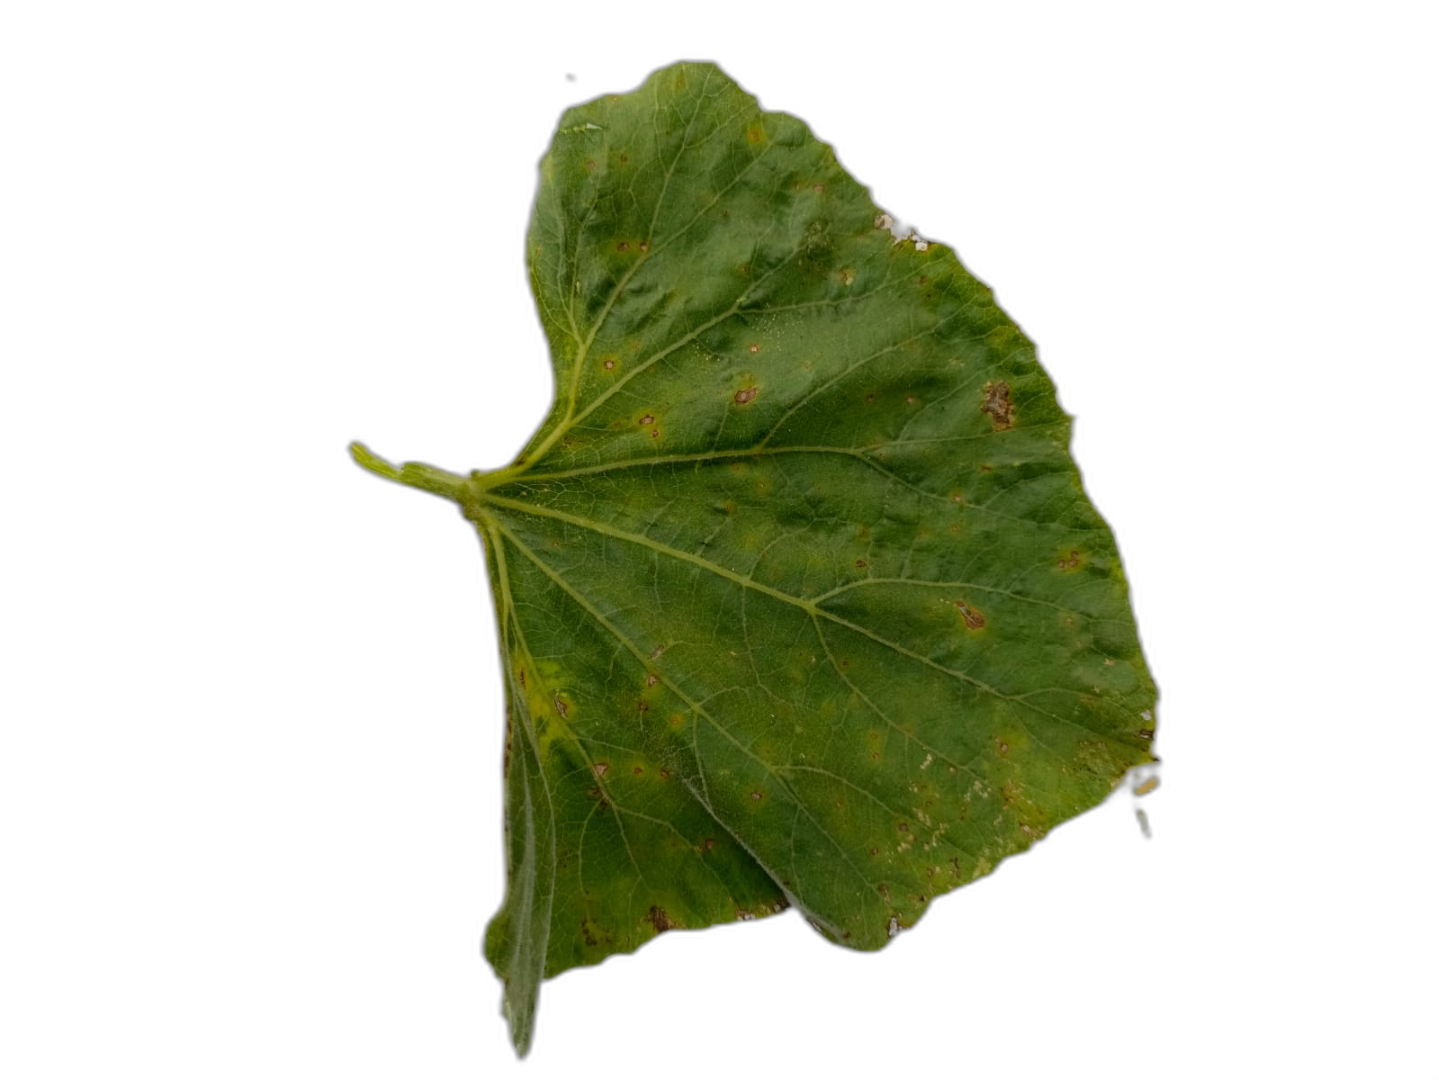
Crop: Bottle Gourd
Label: Alternaria_Leaf_Blight